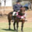
Label: horse